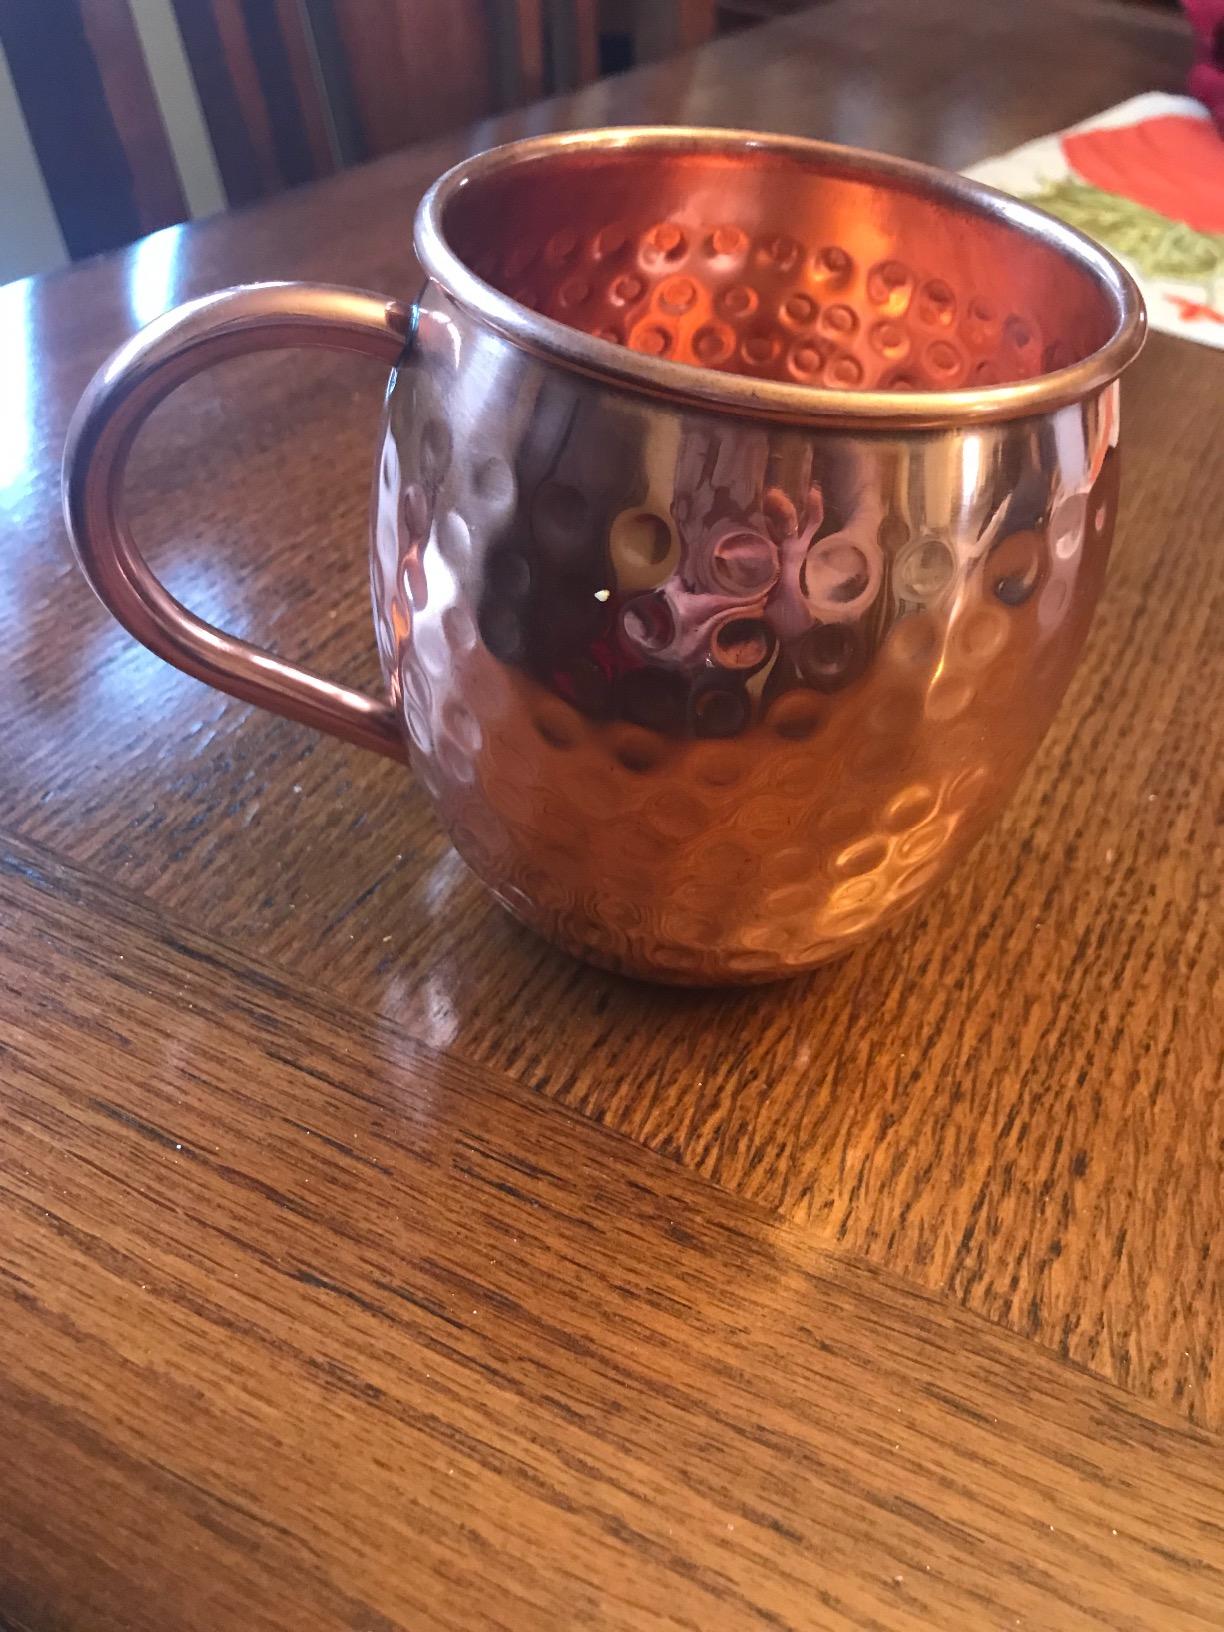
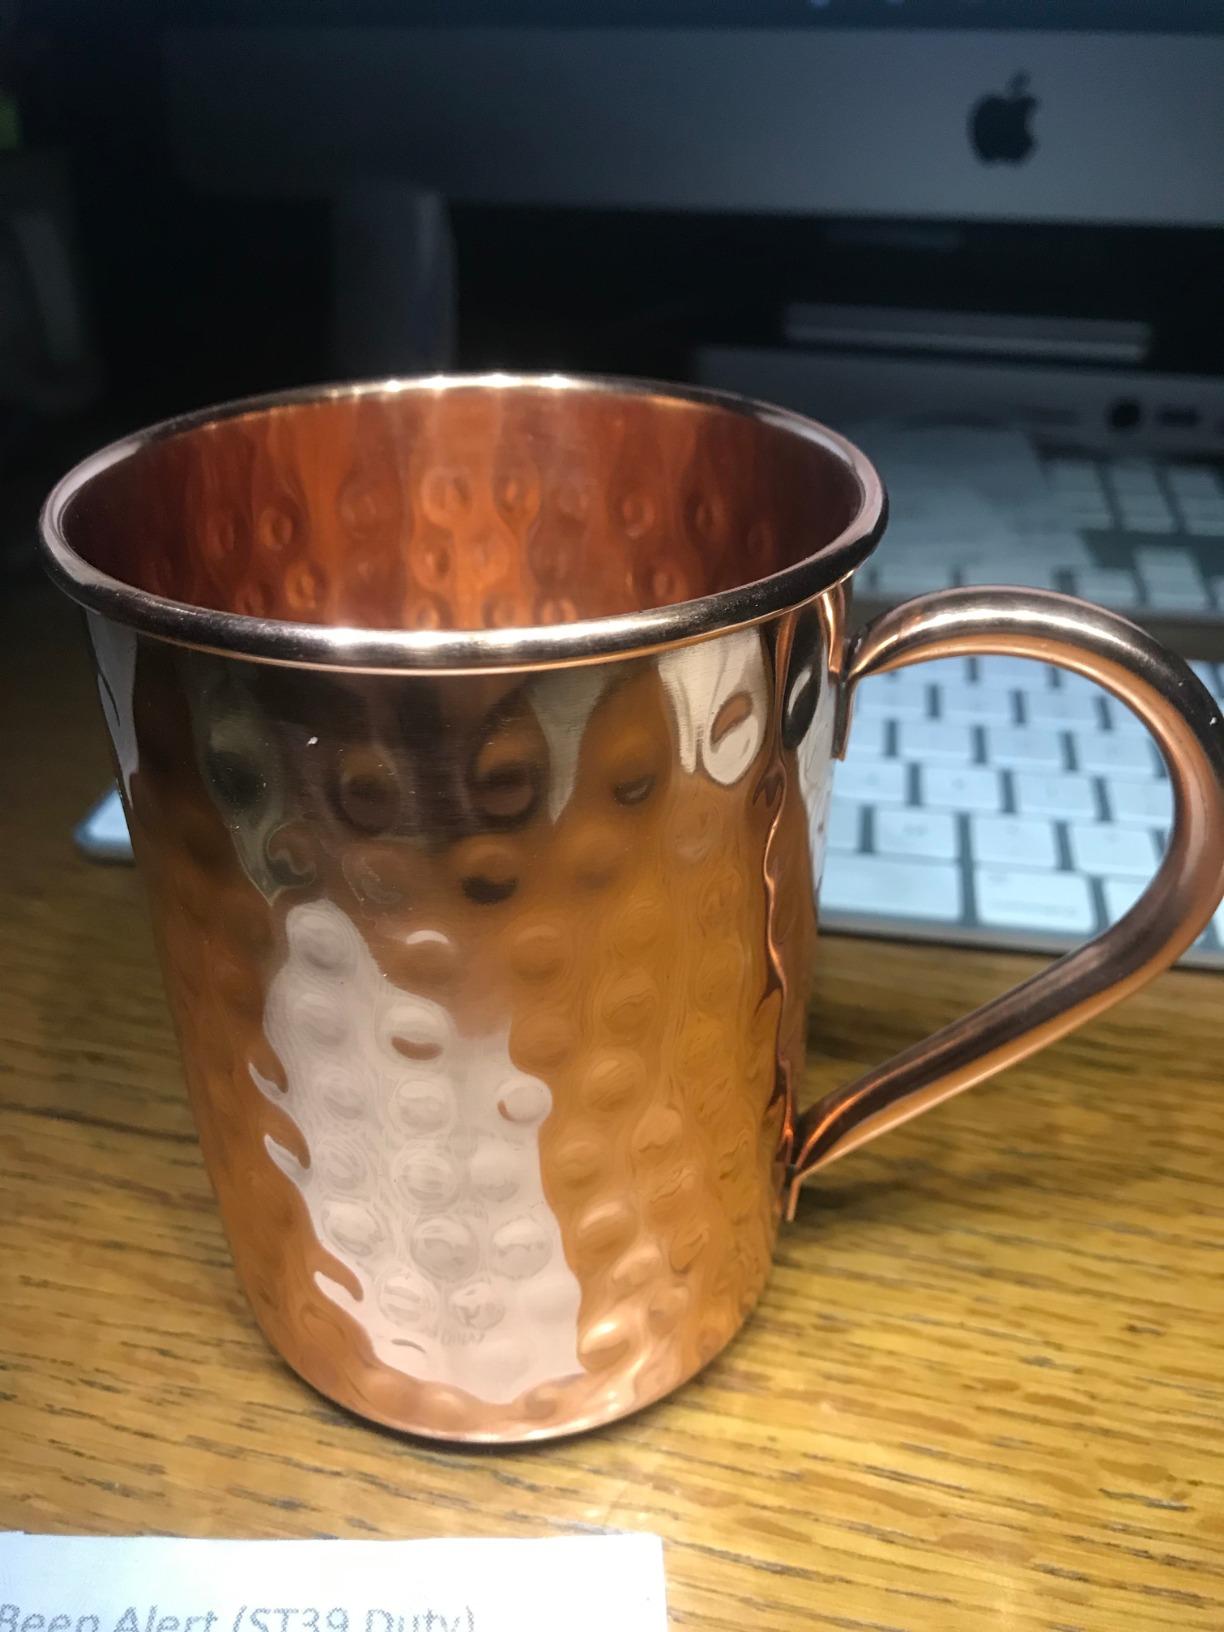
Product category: items_mug
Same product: no